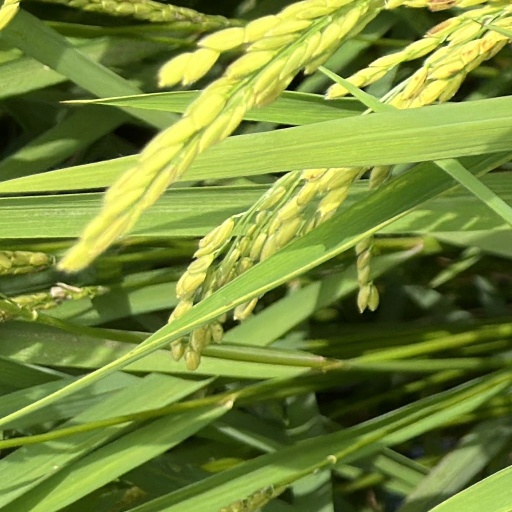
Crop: rice